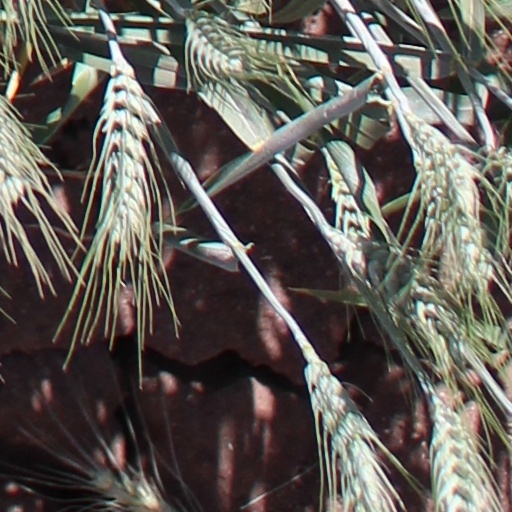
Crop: wheat